The Story of Marie and Julien

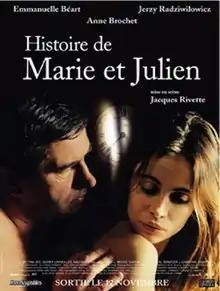
French theatrical release poster

The Story of Marie and Julien is a 2003 drama film directed by Nouvelle Vague film maker Jacques Rivette. The film slowly develops from a drama about blackmail into a dark, yet tender, supernatural love story between Marie and Julien, played by Emmanuelle Béart and Jerzy Radziwiłowicz. Anne Brochet plays the blackmailed Madame X. Béart had previously worked with Rivette in "La Belle Noiseuse", as had Radziwiłowicz in "Secret Defense". The film was shot by William Lubtchansky, and edited by Nicole Lubtchansky, both frequent collaborators of Rivette's.